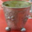
Label: cup